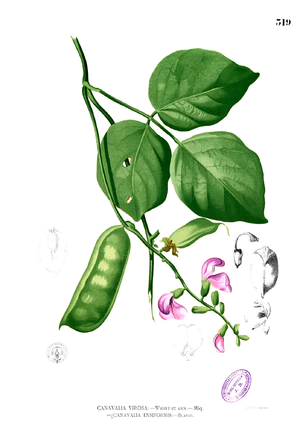
Le genre Canavalia de la grande famille des Fabaceae, comprend de 70 à 75 espèces d’origine tropicale ou subtropicale, la plupart américaines. Ce sont des lianes ligneuses ou des herbes pérennes, traînantes ou volubiles, aux feuilles trifoliolées-pennées et aux fleurs semblables à celles du pois.